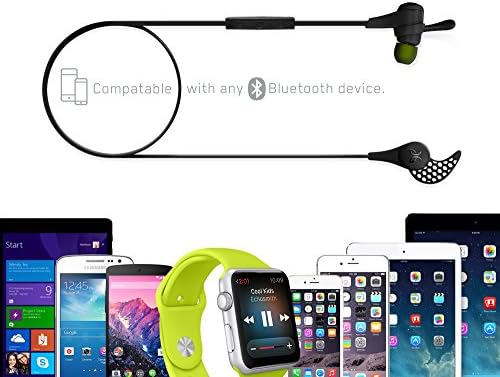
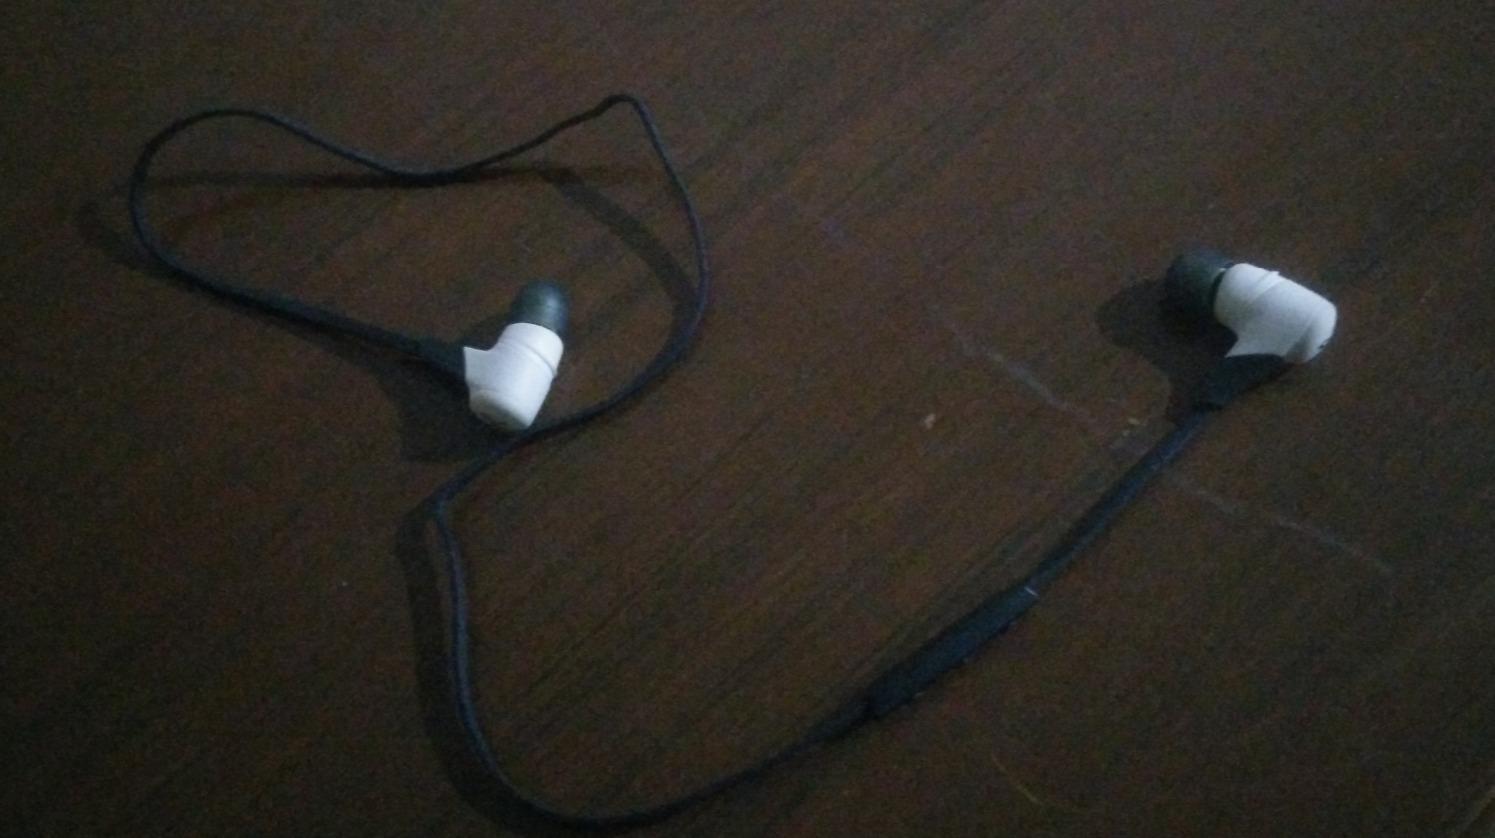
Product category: headphones
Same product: no